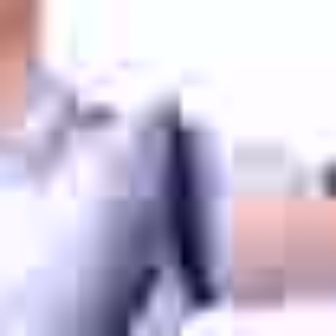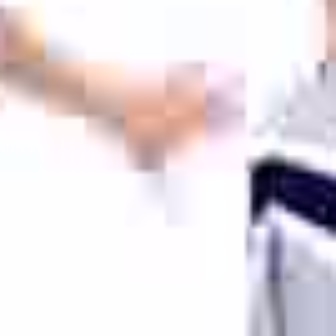
  Please identify the target specified by the bounding box [198,165,327,294] in the first image and locate it in the second image. Return the coordinates in [x_min,y_min,x_max,y_max] format.
Answer: [110,46,225,162]